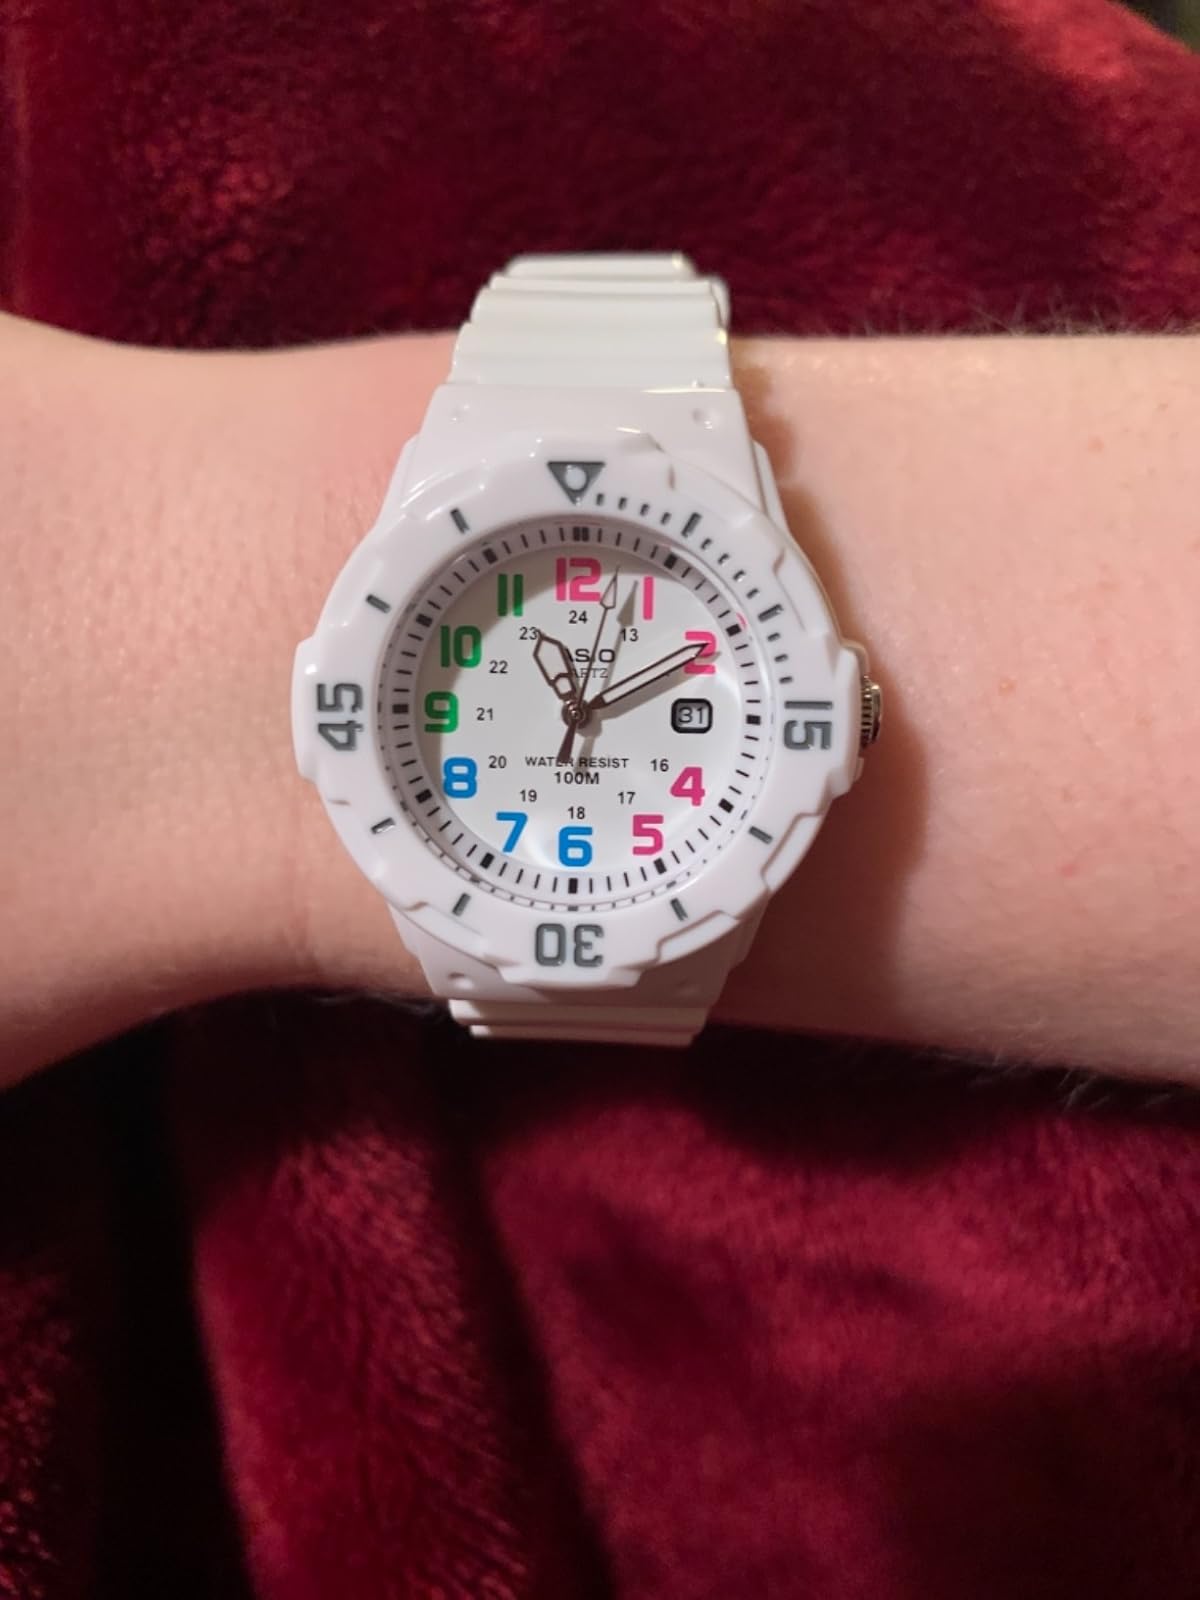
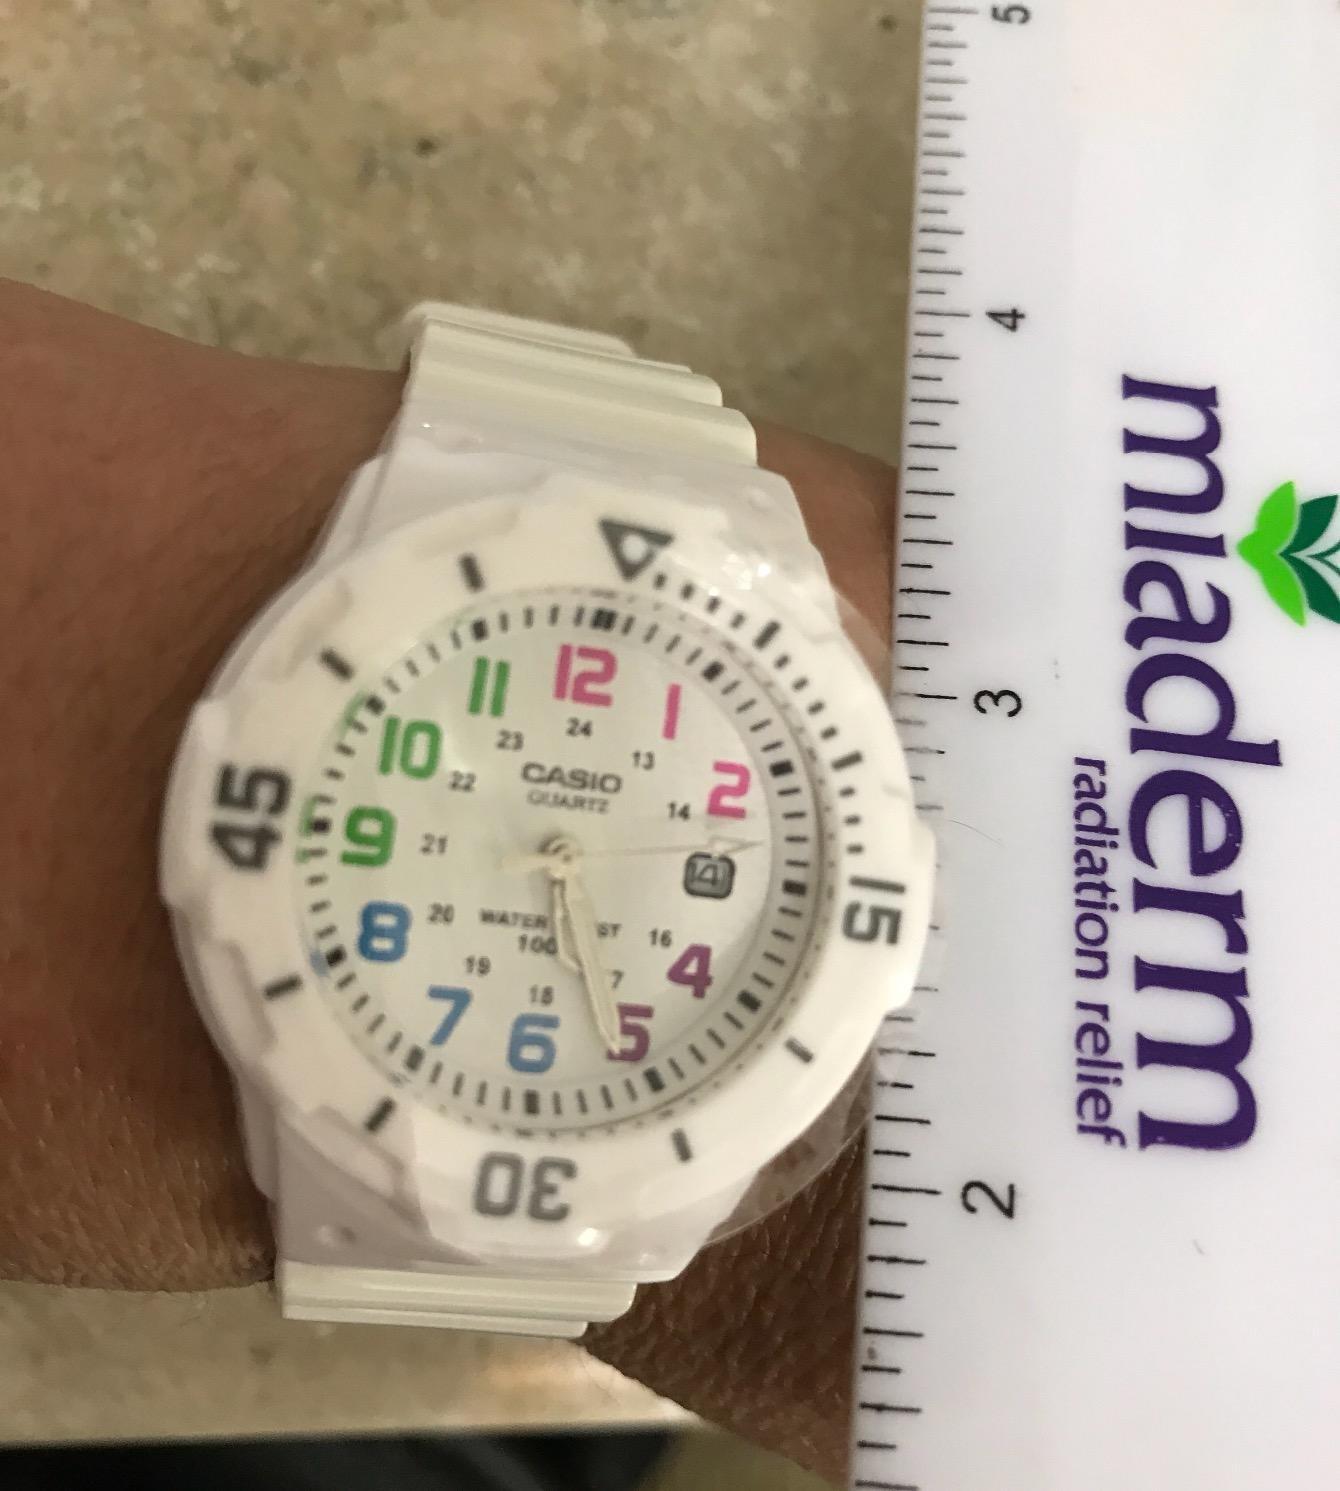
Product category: accessories_watch
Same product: yes